Actor Rebellion of 1733

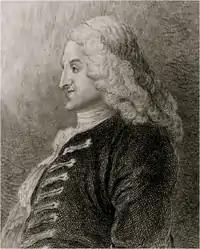
Henry Fielding

In order to aid the theatre, Fielding revised his "The Author's Farce" and "The Intriguing Chambermaid". Fielding's "The Miser" was also put on 27 October 1733 with the King, the Queen, and many noble families in attendance. After this, Fielding produced "The Universal Gallant: or, The Different Husbands", which didn't run until February 1735. 20th-century theatre scholar Charles Woods believed that Fielding joined with the management of the Theatre Royal because they were "people whose legitimate investments were being jeopardized". Fielding later attacked Theophilus in a revised version of his "The Author's Farce" which ran on 15 January 1734. This caused a backlash upon him after the rebelling actors finally won in the dispute, and it was harder for him to stage plays.